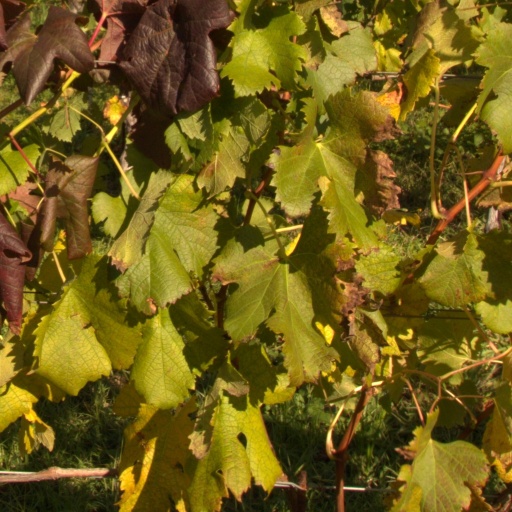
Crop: grape